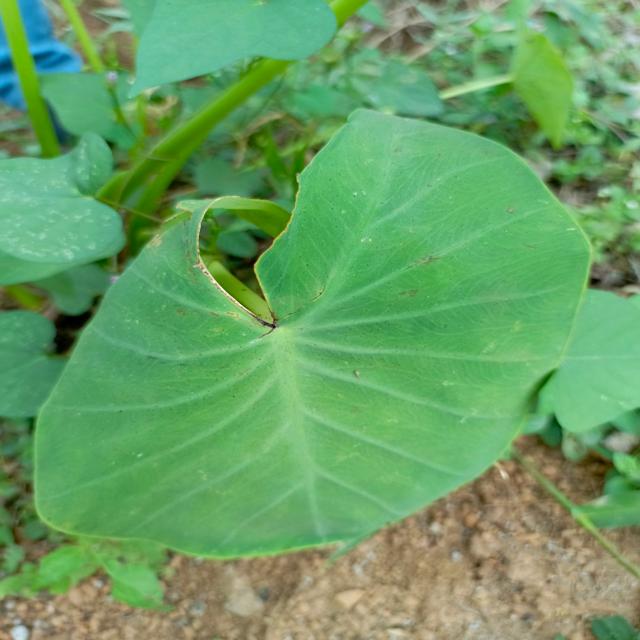
Label: Healthy